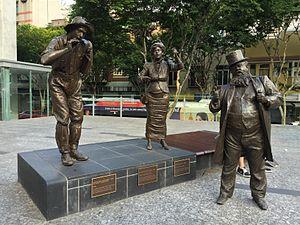
Emma Miller est une organisatrice syndicale pionnière née en Angleterre, suffragette et figure clé d'organisations qui ont conduit à la fondation du Parti travailliste australien à Brisbane, Queensland, Australie.